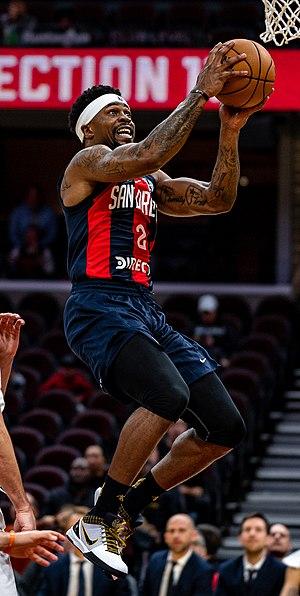
Dar Tucker, né le 11 avril 1988 à Saginaw, est un joueur américain de basket-ball. Il évolue au poste d'ailier.